Host–guest chemistry

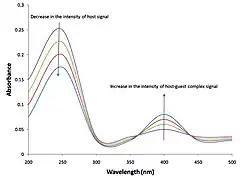
Typical ultraviolet–visible spectra for a host–guest system

With nuclear magnetic resonance (NMR) spectra the observed chemical shift value, , arising from a given atom contained in a reagent molecule and one or more complexes of that reagent, will be the concentration-weighted average of all shifts of those chemical species. Chemical exchange is assumed to be rapid on the NMR time-scale.